Ford Taunus P6

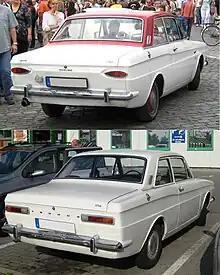
The rear light clusters on the 12M took the form of an extended lozenge. The rear light clusters on the 15M were rectangular.

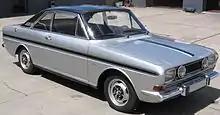
The Ford 15M Rallye Sport (RS), especially in its coupe form, acquired something approaching cult status among a determined body of enthusiasts.

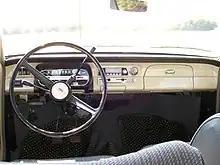
Ford 12M: what the driver saw in 1967.

The Ford Taunus P6 inherited its wheelbase from the previous model but the new body was nevertheless longer and wider, though lower. This reflected the design trends evident throughout western Europe at the time. The car also inherited the V4 engine and front-wheel drive configuration which in 1960 had marked out its predecessor as an innovator. However, the P6 came with a choice of four different engine sizes whereas P4 buyers had been obliged to choose between just two.